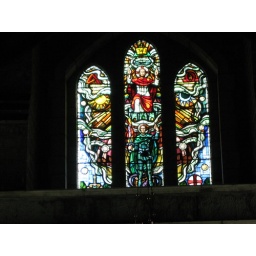
This stained glass window of St Michael Church- Sandakan, is perhaps the oldest among all the churches in Sabah.